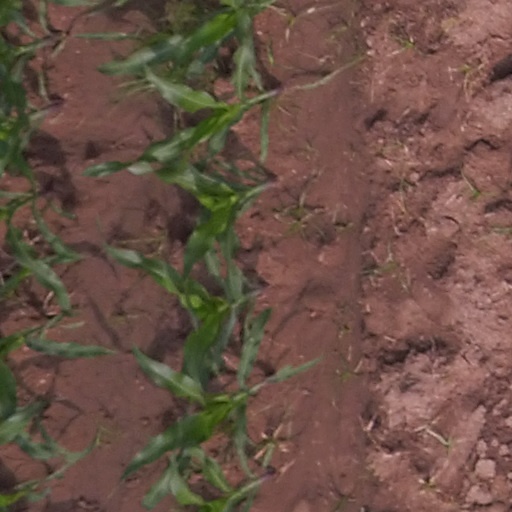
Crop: maize; corn